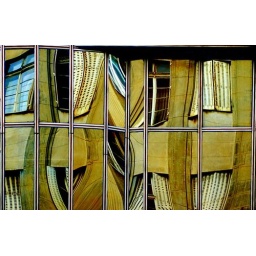
These are the original reflections of an old house in a new mirrored building